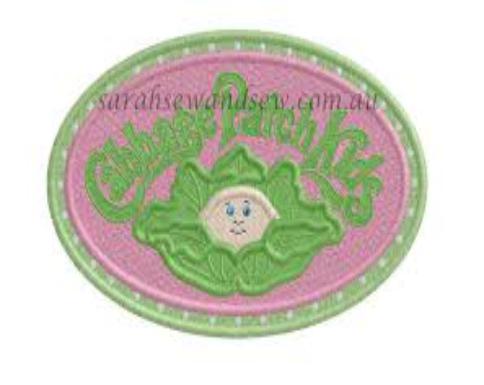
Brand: Cabbage Patch Kids
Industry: Leisure